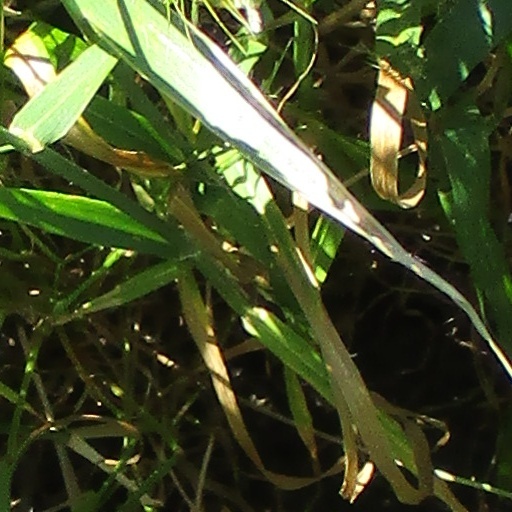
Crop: wheat